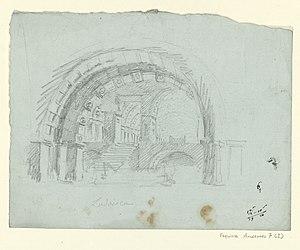
Esquisse d'après le décor du deuxième acte de l'opéra ""Lodoïska"" de Cherubini, créé à Paris au théâtre Feydeau. (décor des frères Ignazio et Ilario Degotti). Dessin de François Verly.